Mosaic

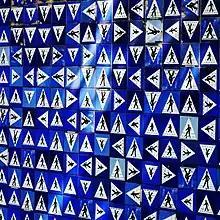
Art mosaic, University of Bremen, Germany.

A 5th-century building in Huldah may be a Samaritan synagogue. Its mosaic floor contains typical Jewish symbols (menorah, lulav, etrog) but the inscriptions are Greek. Another Samaritan synagogue with a mosaic floor was located in Bet She'an (excavated in 1960). The floor had only decorative motifs and an aedicule (shrine) with cultic symbols. The ban on human or animal images was more strictly observed by the Samaritans than their Jewish neighbours in the same town (see above). The mosaic was laid by the same masters who made the floor of the Beit Alfa synagogue. One of the inscriptions was written in Samaritan script.